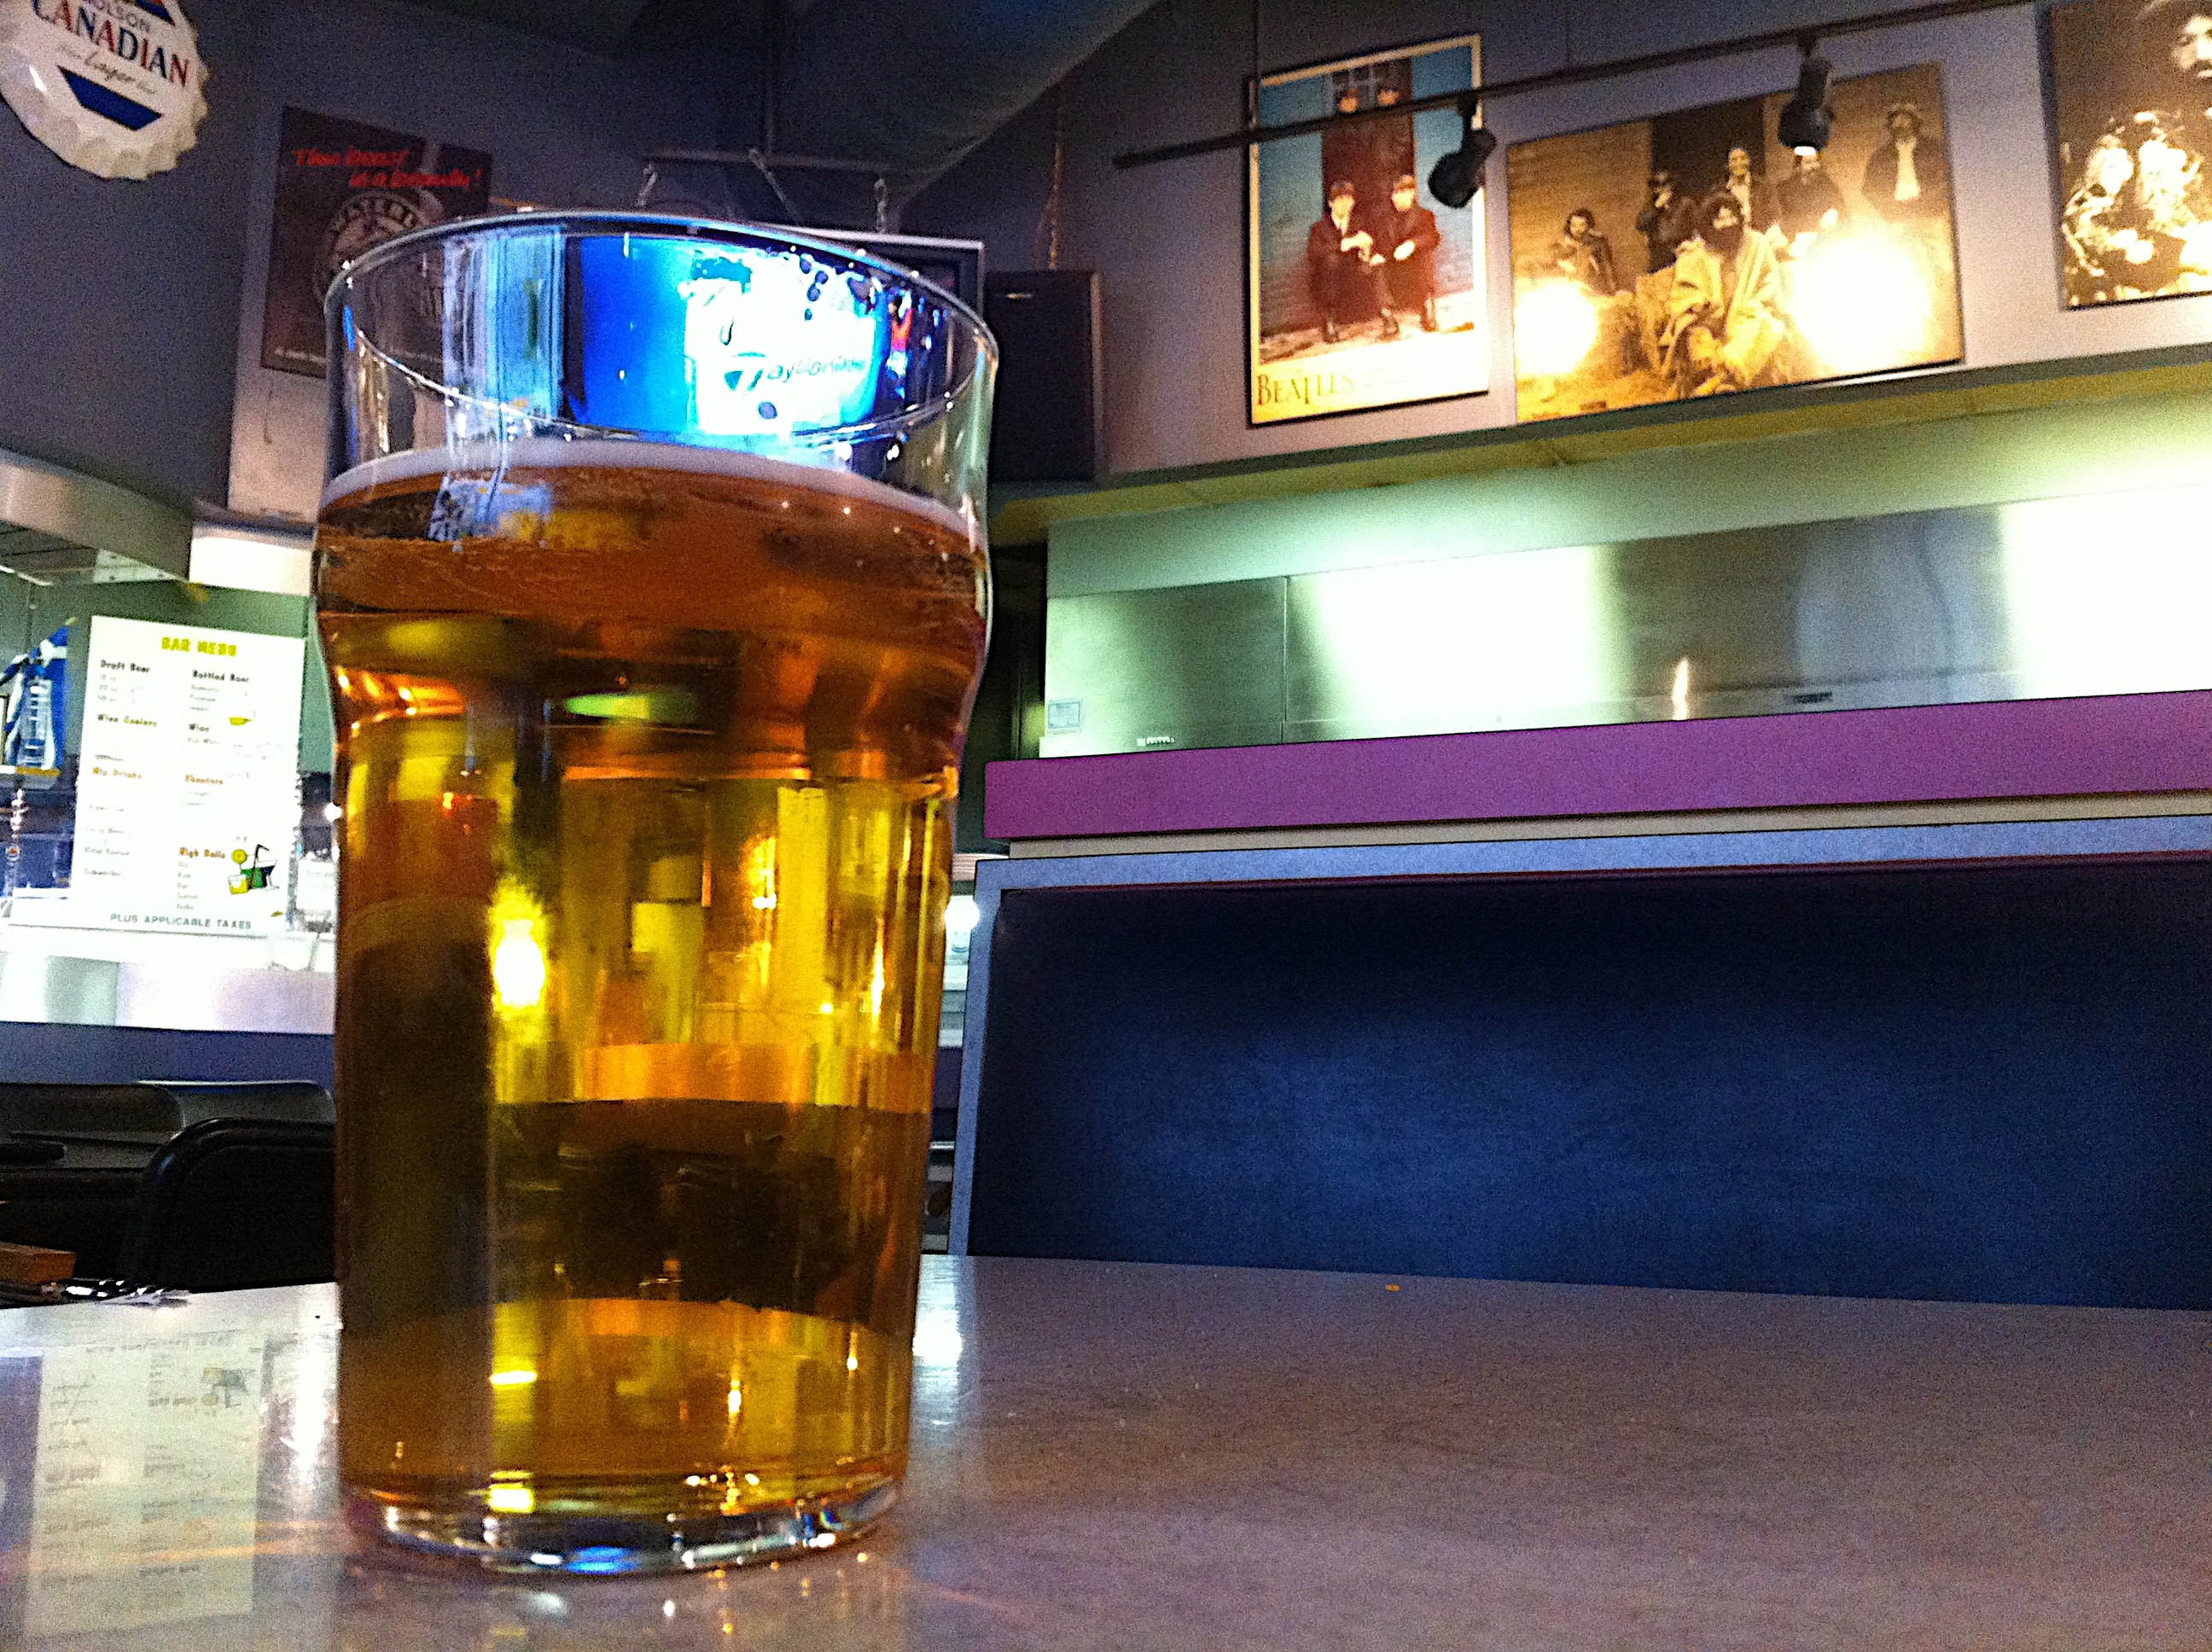
glass, restaurant, bar, drink, beer, liqueur, 5cardnv, distilled beverage